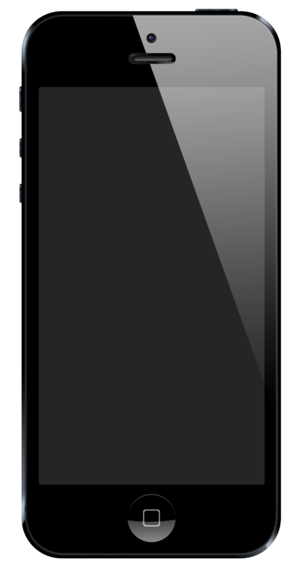
La liste des appareils iOS comprends tous les appareils conçus et commercialisés par l'entreprise Apple fonctionnant avec un système d'exploitation de type Unix appelé iOS et iPadOS. Ces appareils sont l'iPhone, l'iPod qui est similaire à l'iPhone, mais ne possède pas de matériel de téléphonie mobile, et l'iPad. Ces trois appareils fonctionnent comme des lecteurs audio numériques et des lecteurs multimédia portables, ainsi que comme des utilisateurs internet. L'Apple TV, fonctionnant sous tvOS, est un décodeur permettant de diffuser des médias en continu à partir de sources locales et de certains services internet vers un téléviseur connecté, et ne possède pas d'écran propre. En mars 2015, environ 1,35 milliard d'appareils iOS et septembre 2 018 environ 2 milliards d'appareils iOS sont vendus dans le monde en.
L'iPhone est une gamme de smartphone commercialisée par l'entreprise multinationale américaine Apple depuis le 29 juin 2007.
L'iPhone 5 est un modèle de la 6ᵉ génération d'iPhone, de la société Apple. Il succède à l'IPhone 4S et précède les modèles IPhone 5s et IPhone 5c. Il est dévoilé, lors d'une conférence de presse, le 12 septembre 2012 et officiellement, le 21 septembre 2012.